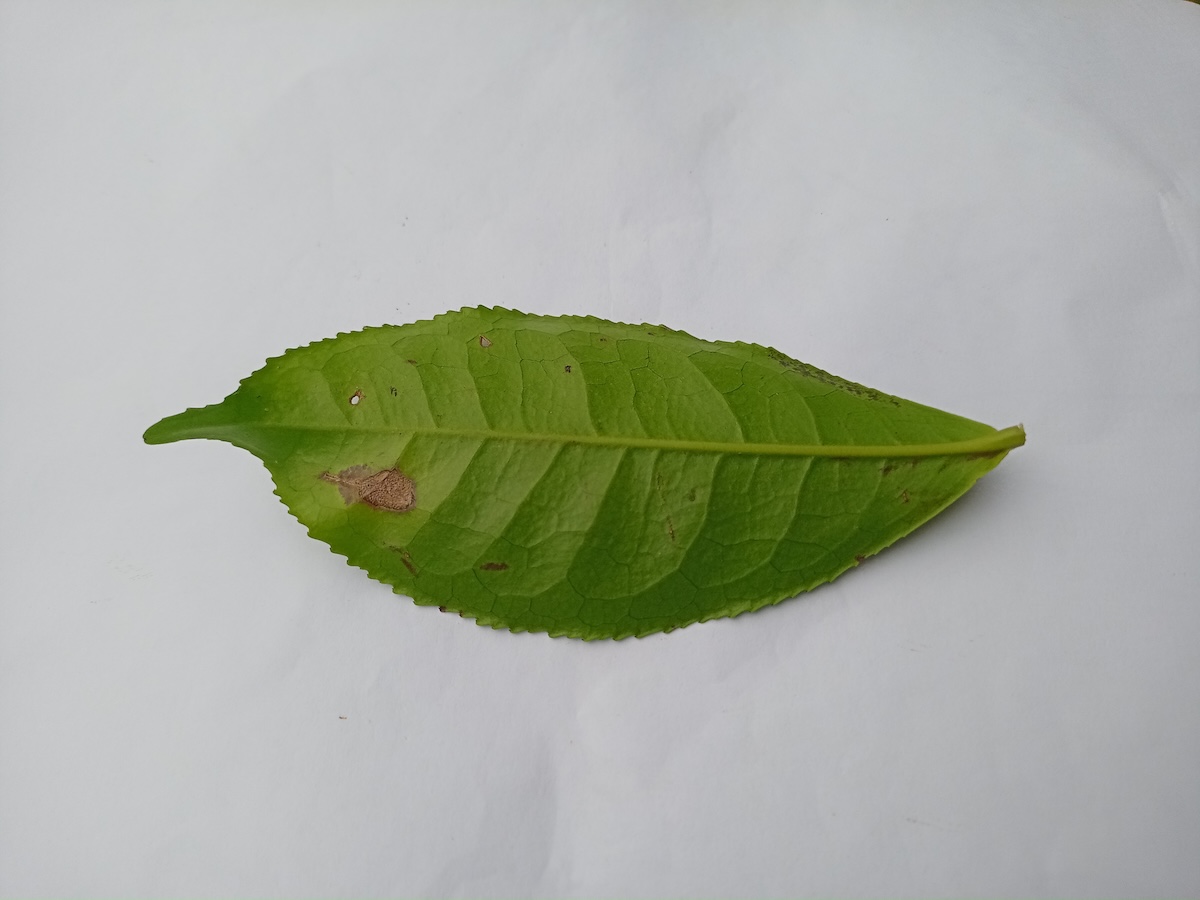
Label: Gray Blight